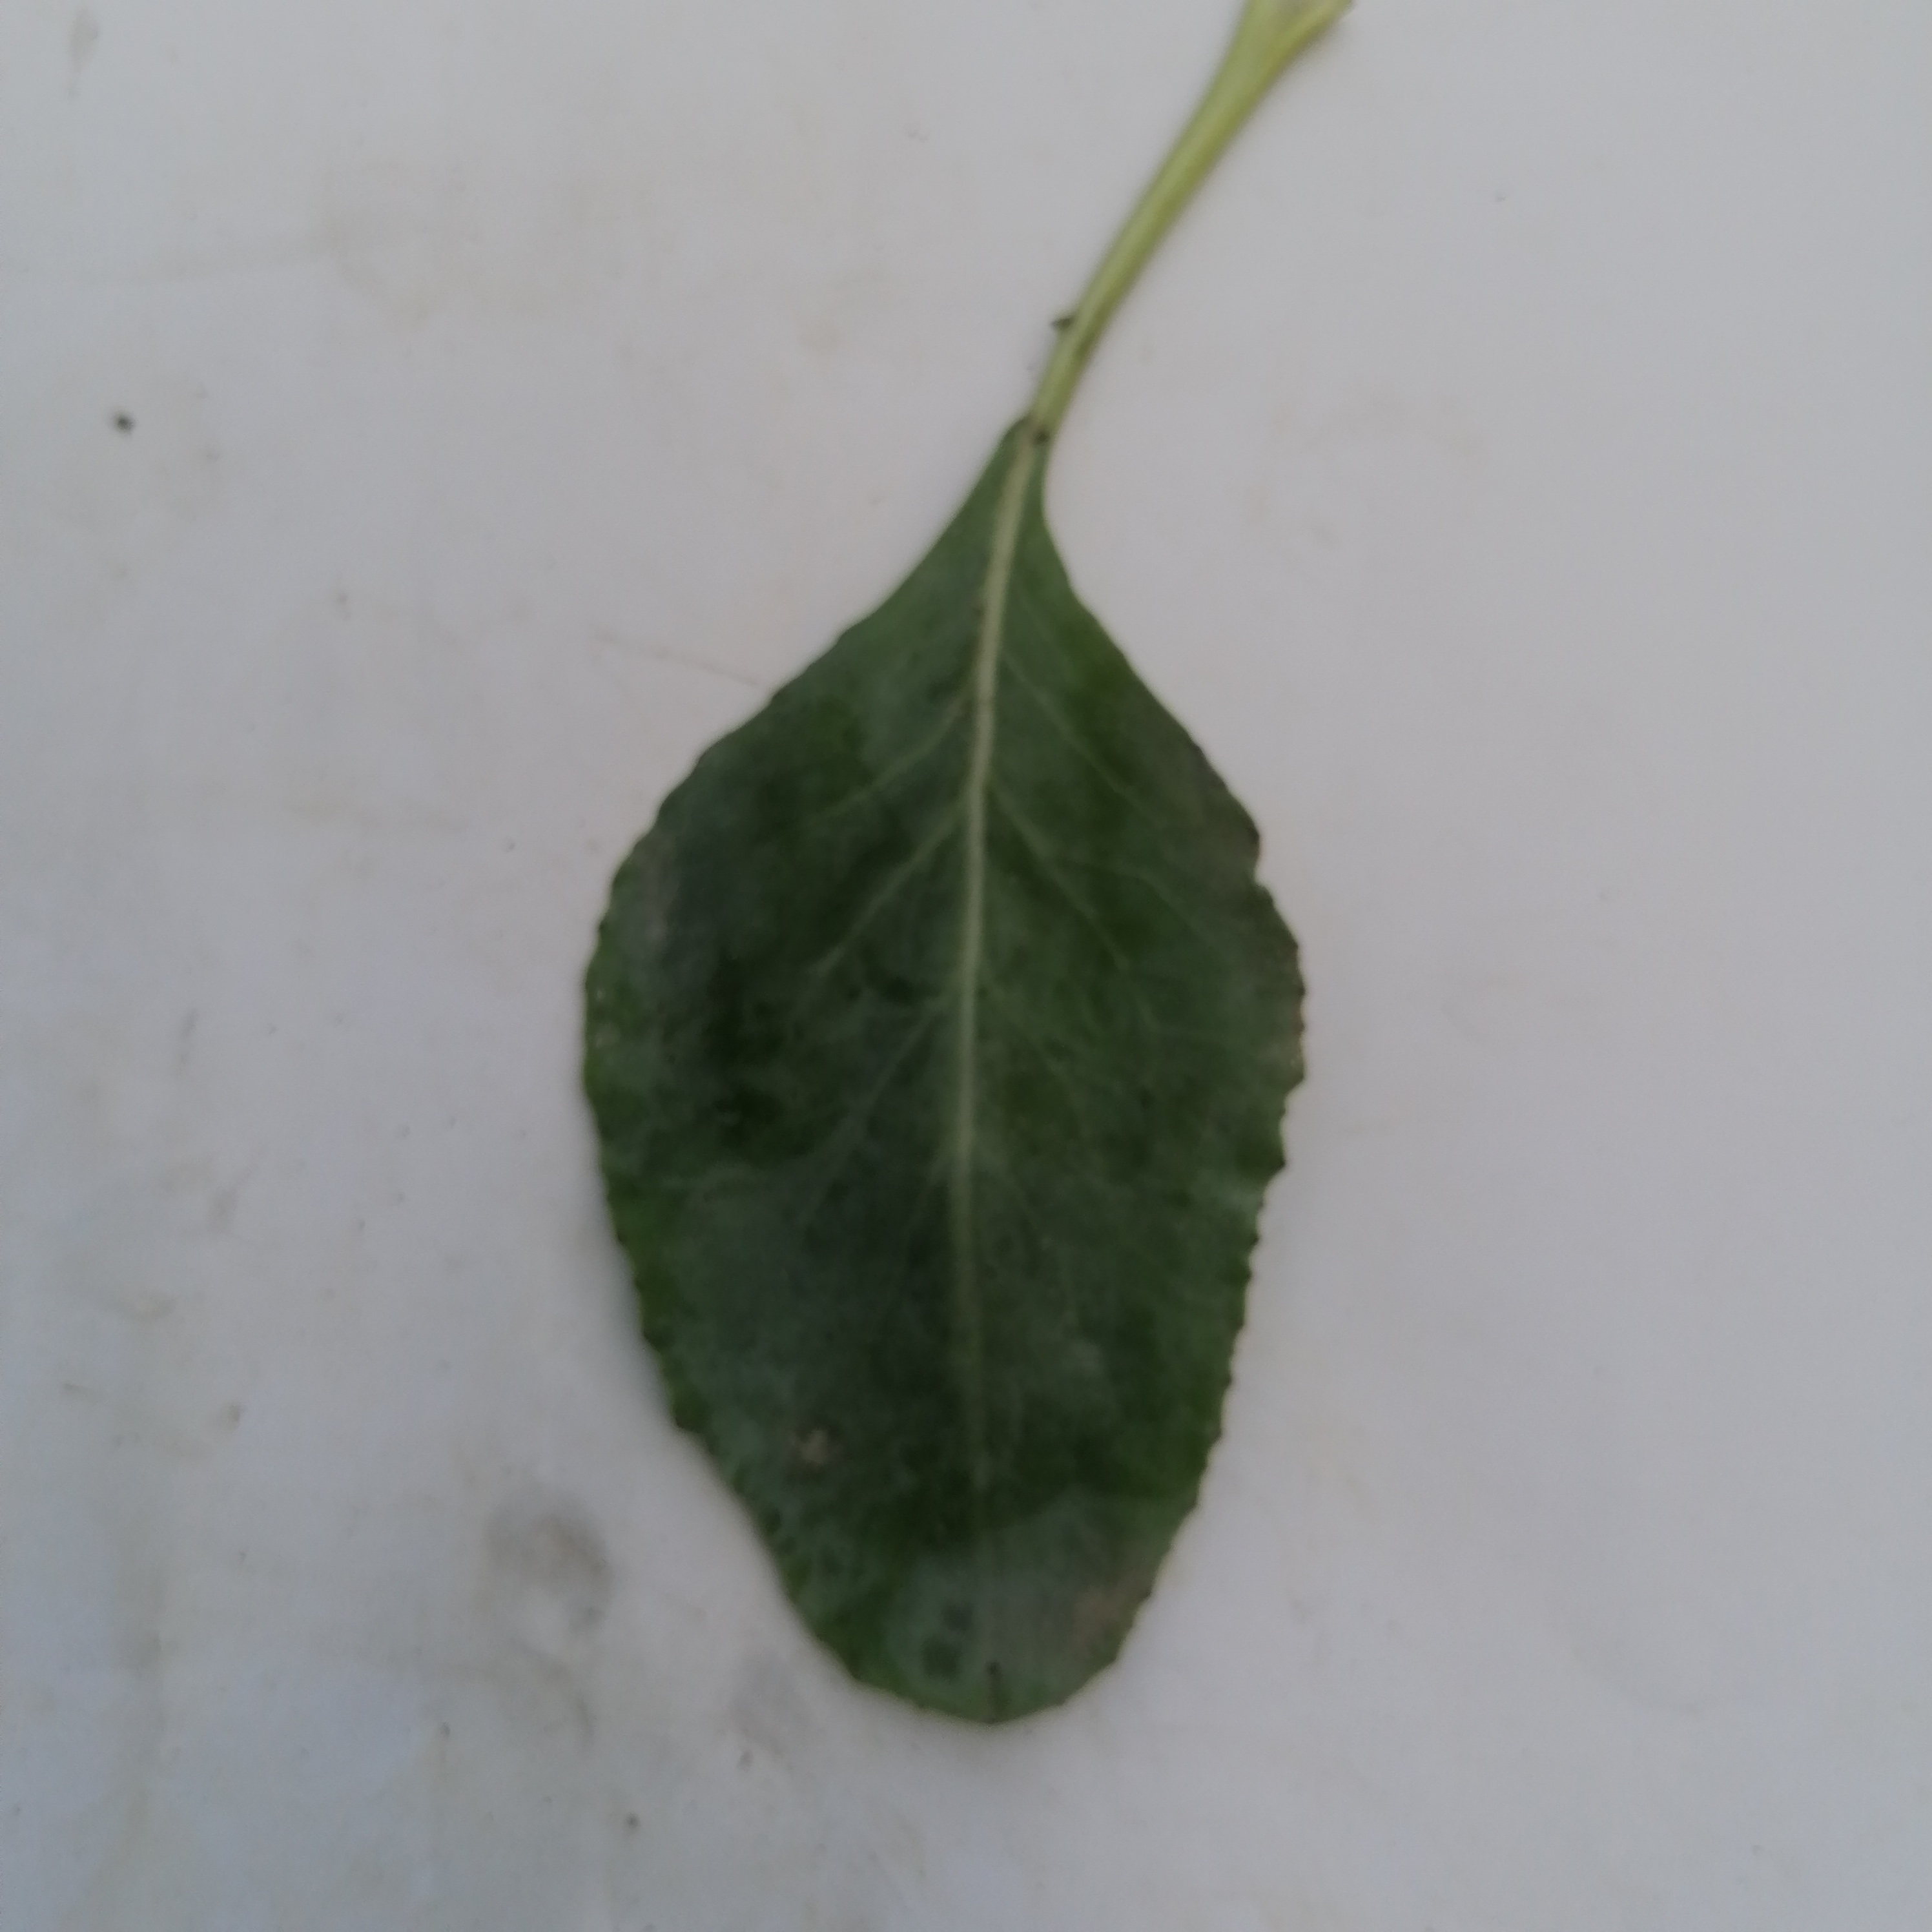
Label: Healthy